Franco-Mongol alliance

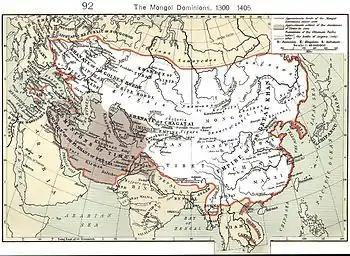
The Mongol Empire, ca. 1300. The gray area is the later Timurid empire. The geographic distance between the Ilkhanid Mongols, along with their Great Khan in Khanbalic, and the Europeans was large.

There has been much discussion among historians as to why the Franco-Mongol alliance never became a reality and why, despite all the diplomatic contacts, it stayed a chimera or fantasy. Many reasons have been proposed: one was that the Mongols at that stage in their empire were not entirely focused on expanding to the West. By the late 13th century, the Mongol leaders were several generations removed from the great Genghis Khan, and internal disruption was brewing. The original nomadic Mongols from the day of Genghis had become more settled, and had turned into administrators instead of conquerors. Battles were springing up that were Mongol against Mongol, which took troops away from the front in Syria. There was also confusion within Europe as to the differences between the Mongols of the Ilkhanate in the Holy Land, and the Mongols of the Golden Horde, who were attacking Hungary and Poland. Within the Mongol Empire, the Ilkhanids and the Golden Horde considered each other enemies, but it took time for Western observers to be able to distinguish between the different parts of the Mongol Empire. From the Mongol side, there were also concerns as to just how much clout the Franks could have brought to bear, especially as there was decreased interest in Europe in pursuing the Crusades. Court historians of Mongol Persia made no mention whatsoever of the communications between the Ilkhans and the Christian West, and barely mentioned the Franks at all. The communications were evidently not seen as important by the Mongols, and may have even been considered embarrassing. The Mongol leader Ghazan, a converted Muslim since 1295, might not have wanted to be perceived as trying to gain the assistance of infidels against his fellow Muslims in Egypt. When Mongol historians did make notes of foreign territories, the areas were usually categorized as either "enemies", "conquered", or "in rebellion". The Franks, in that context, were listed in the same category as the Egyptians, in that they were enemies to be conquered. The idea of "ally" was foreign to the Mongols.